Eagle in the Sky

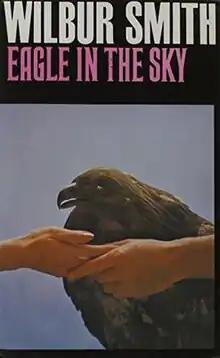
Cover of 1974 Heinemann first edition

14-year-old David Morgan, the handsome and academically gifted heir to a South African business empire and fortune, learns to fly with Barney Venter, a gruff but experienced ex-airline pilot. He realises that David is "bird" – blessed with a natural flying ability. David learns quickly and soon gains his pilot's licence. After school, he opts to join the South African Air Force instead of going to university and business school.